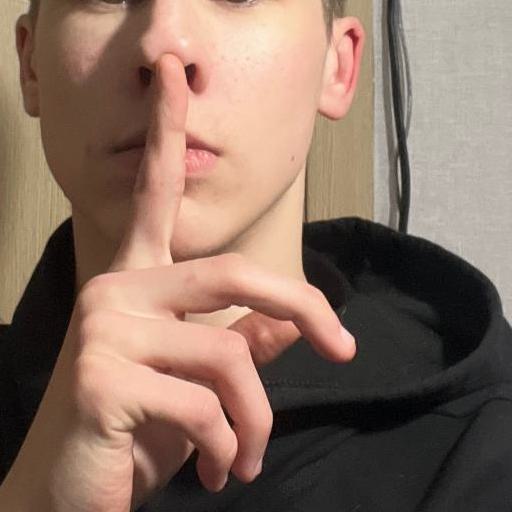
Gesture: mute